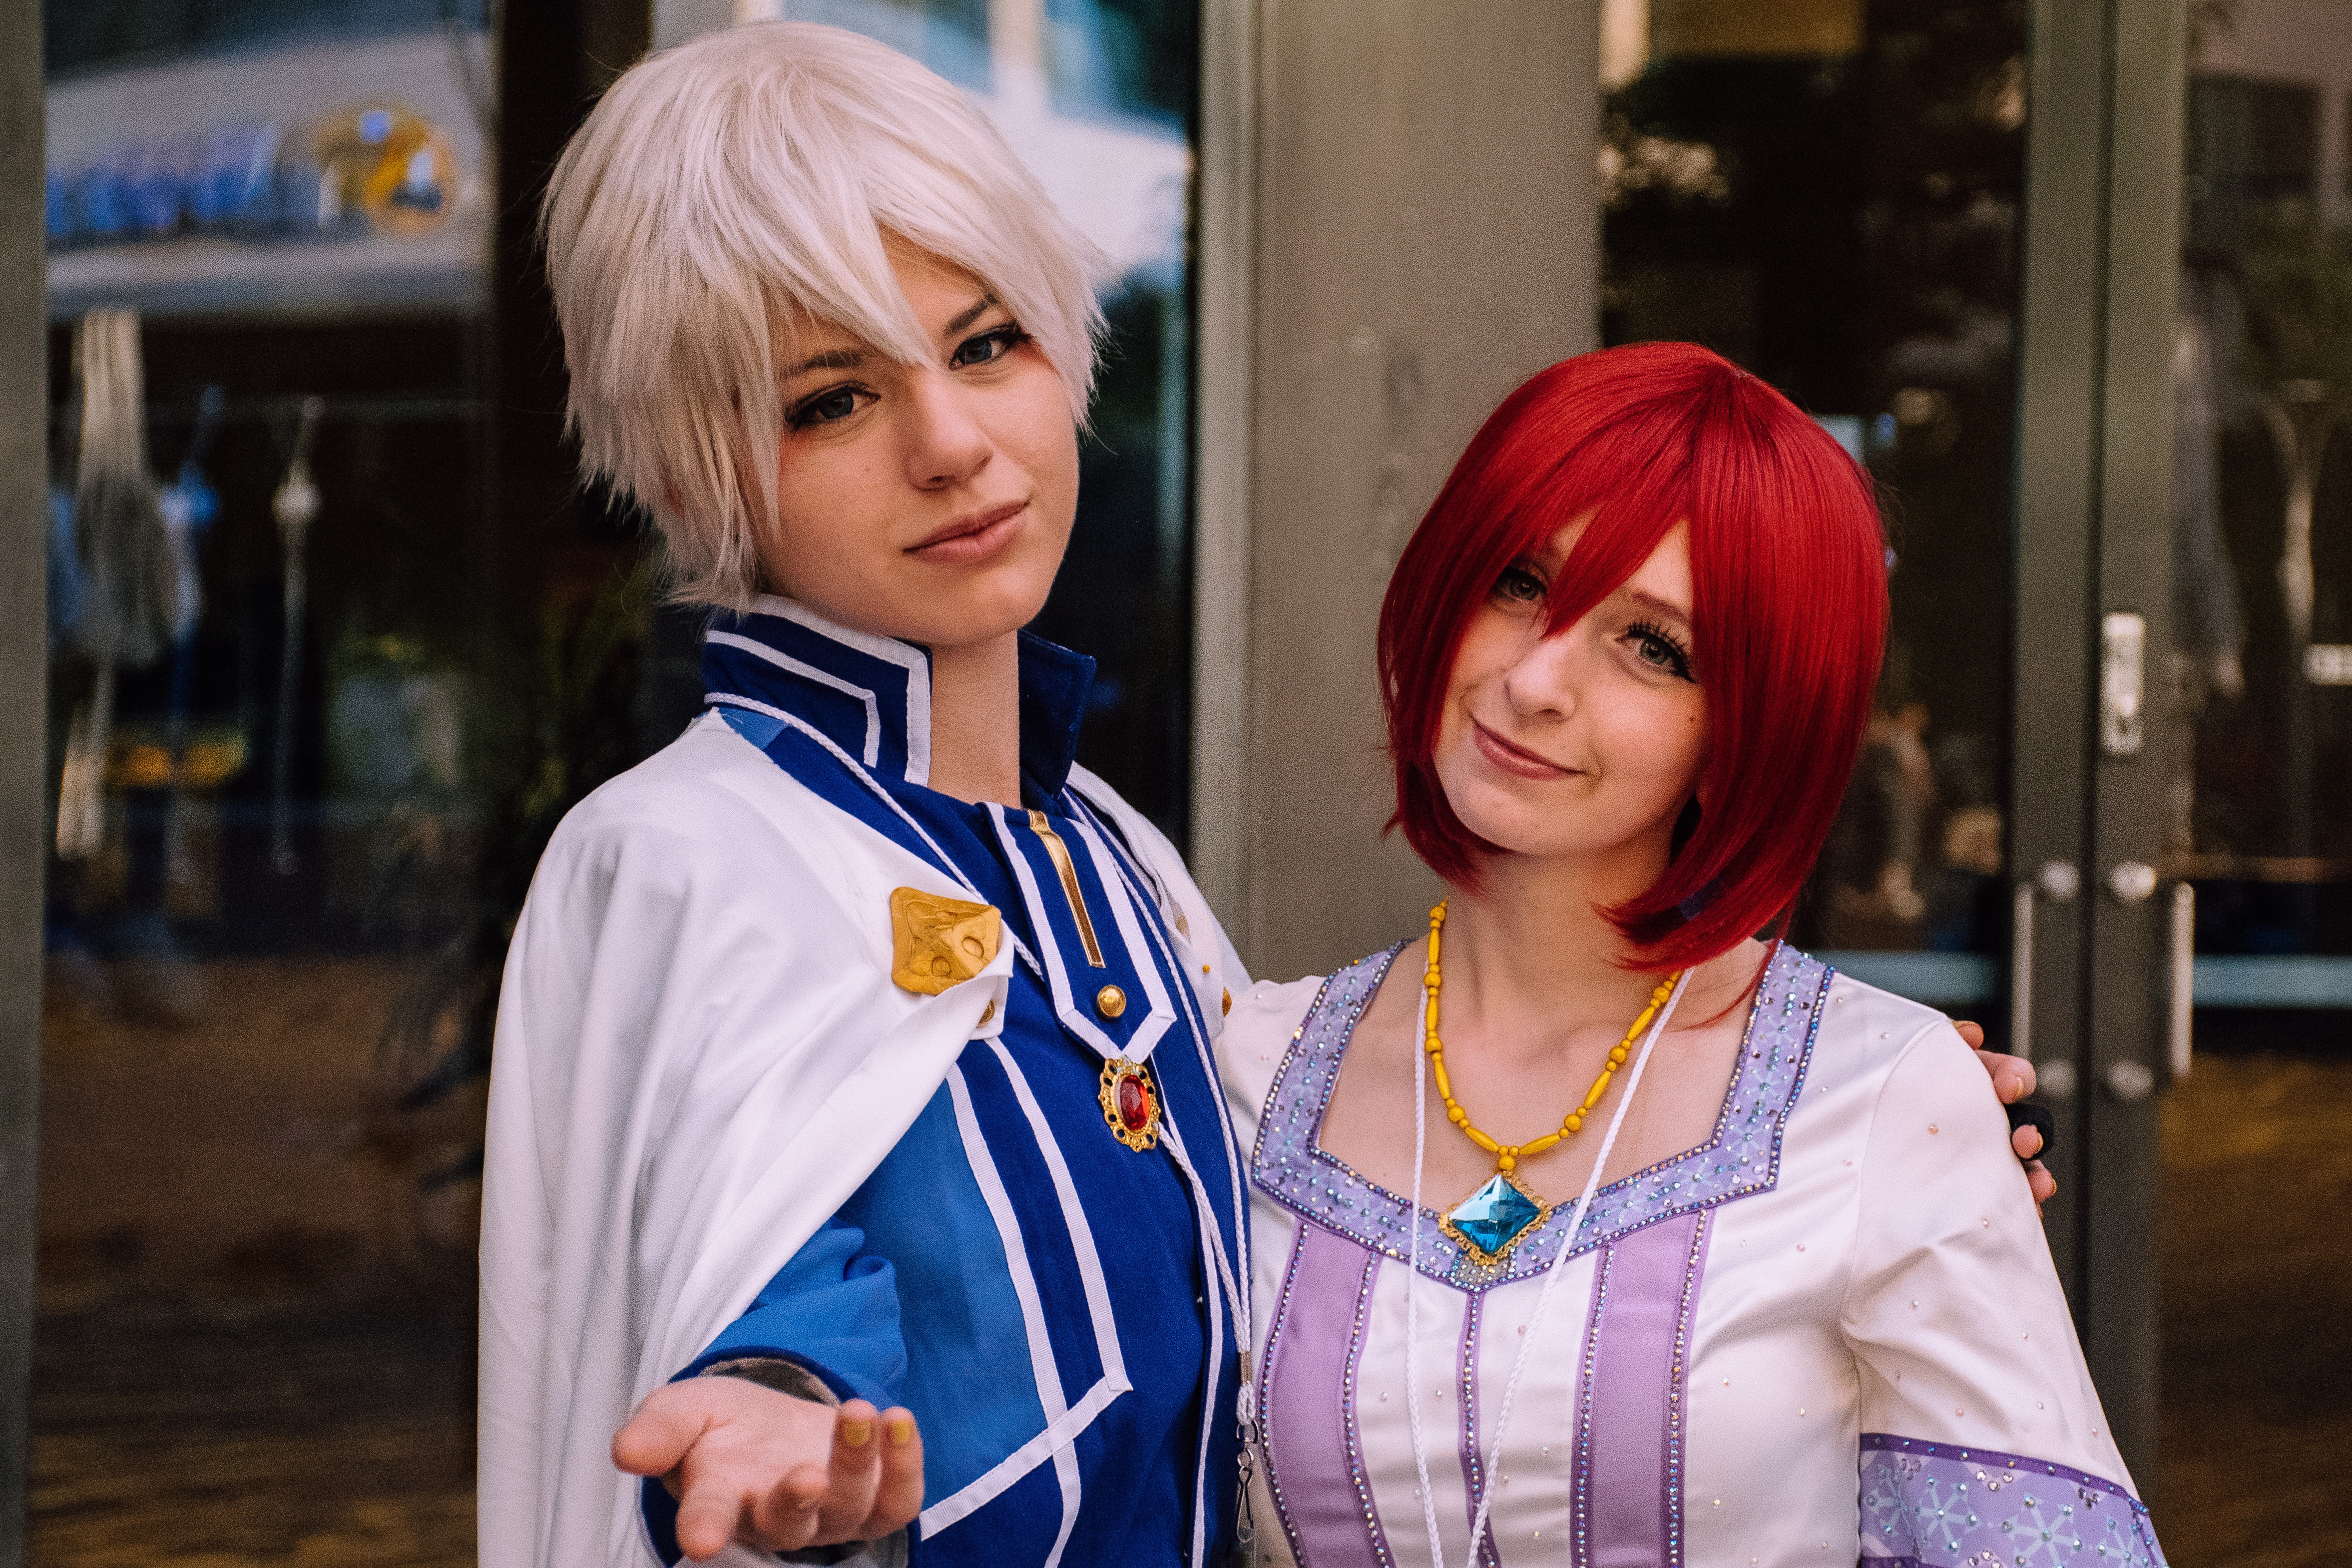
clothing, costume, cosplay, bangs, anime, hair coloring, wig, photography, smile, fan convention